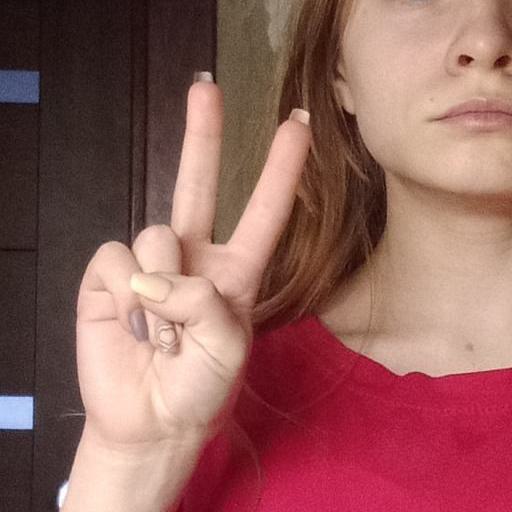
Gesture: peace